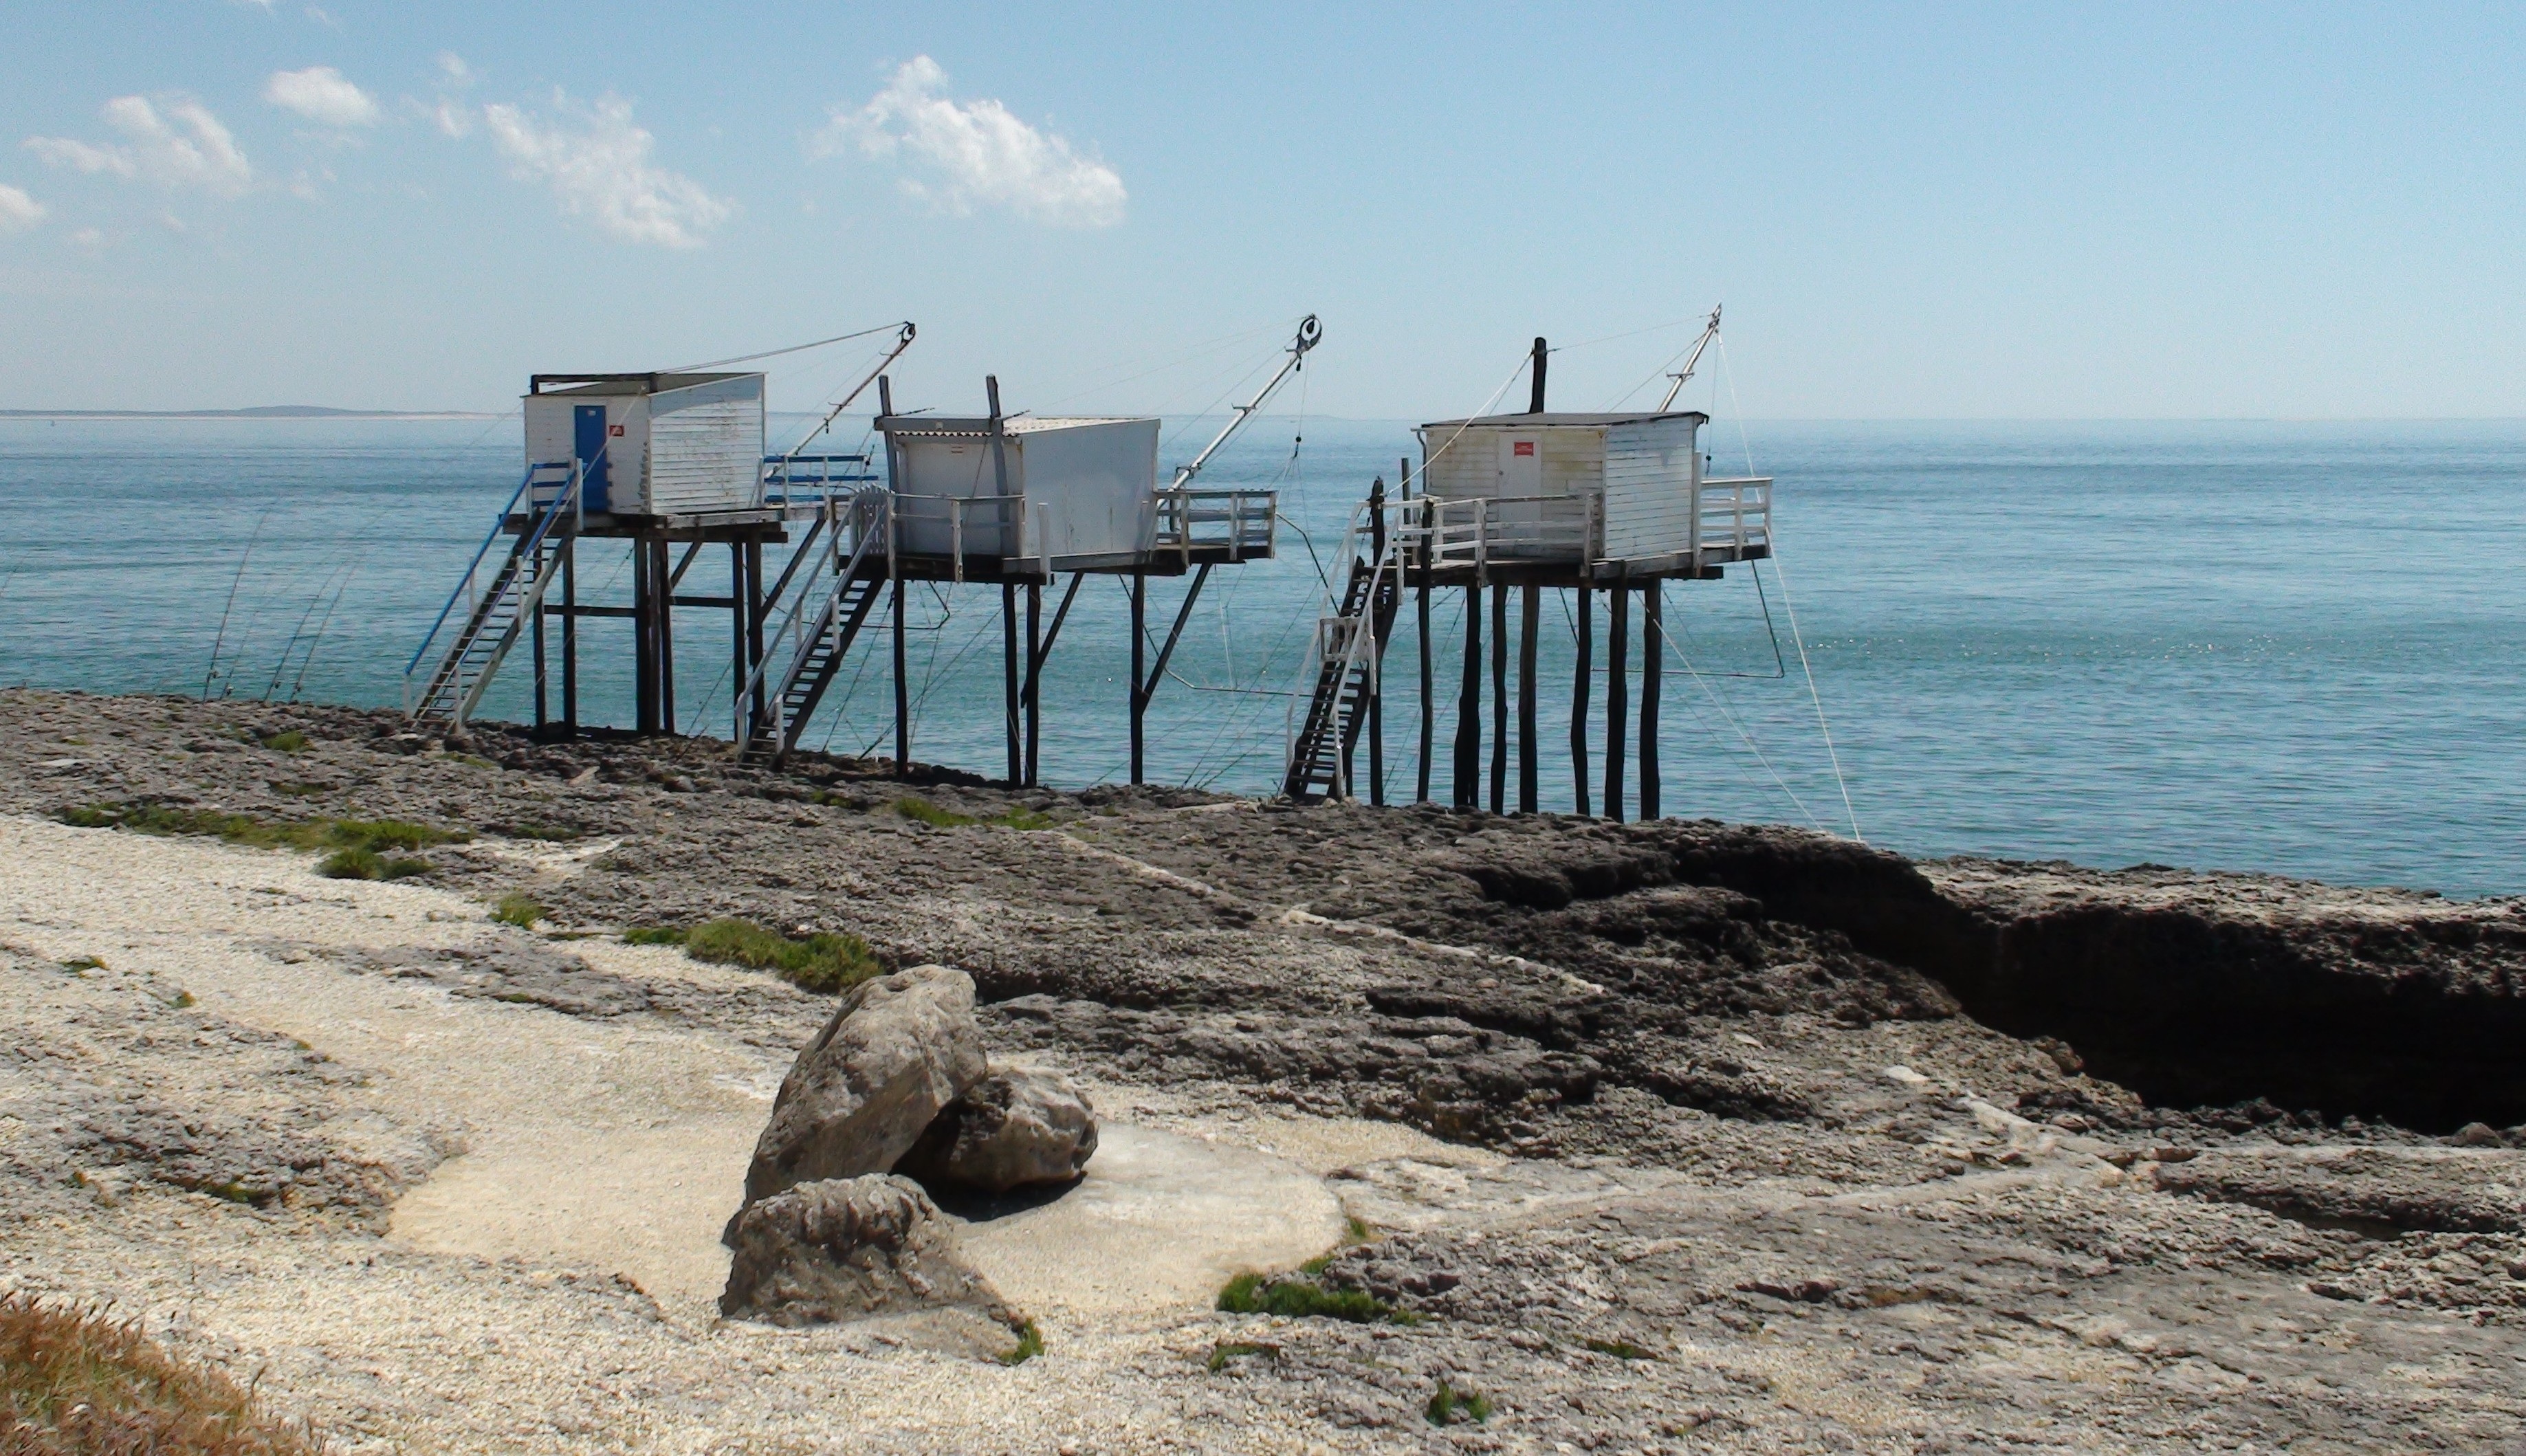
beach, sea, coast, ocean, shore, pier, vacation, coastline, cove, tower, fishing, bay, body of water, breakwater, estuary, cape, charente maritime